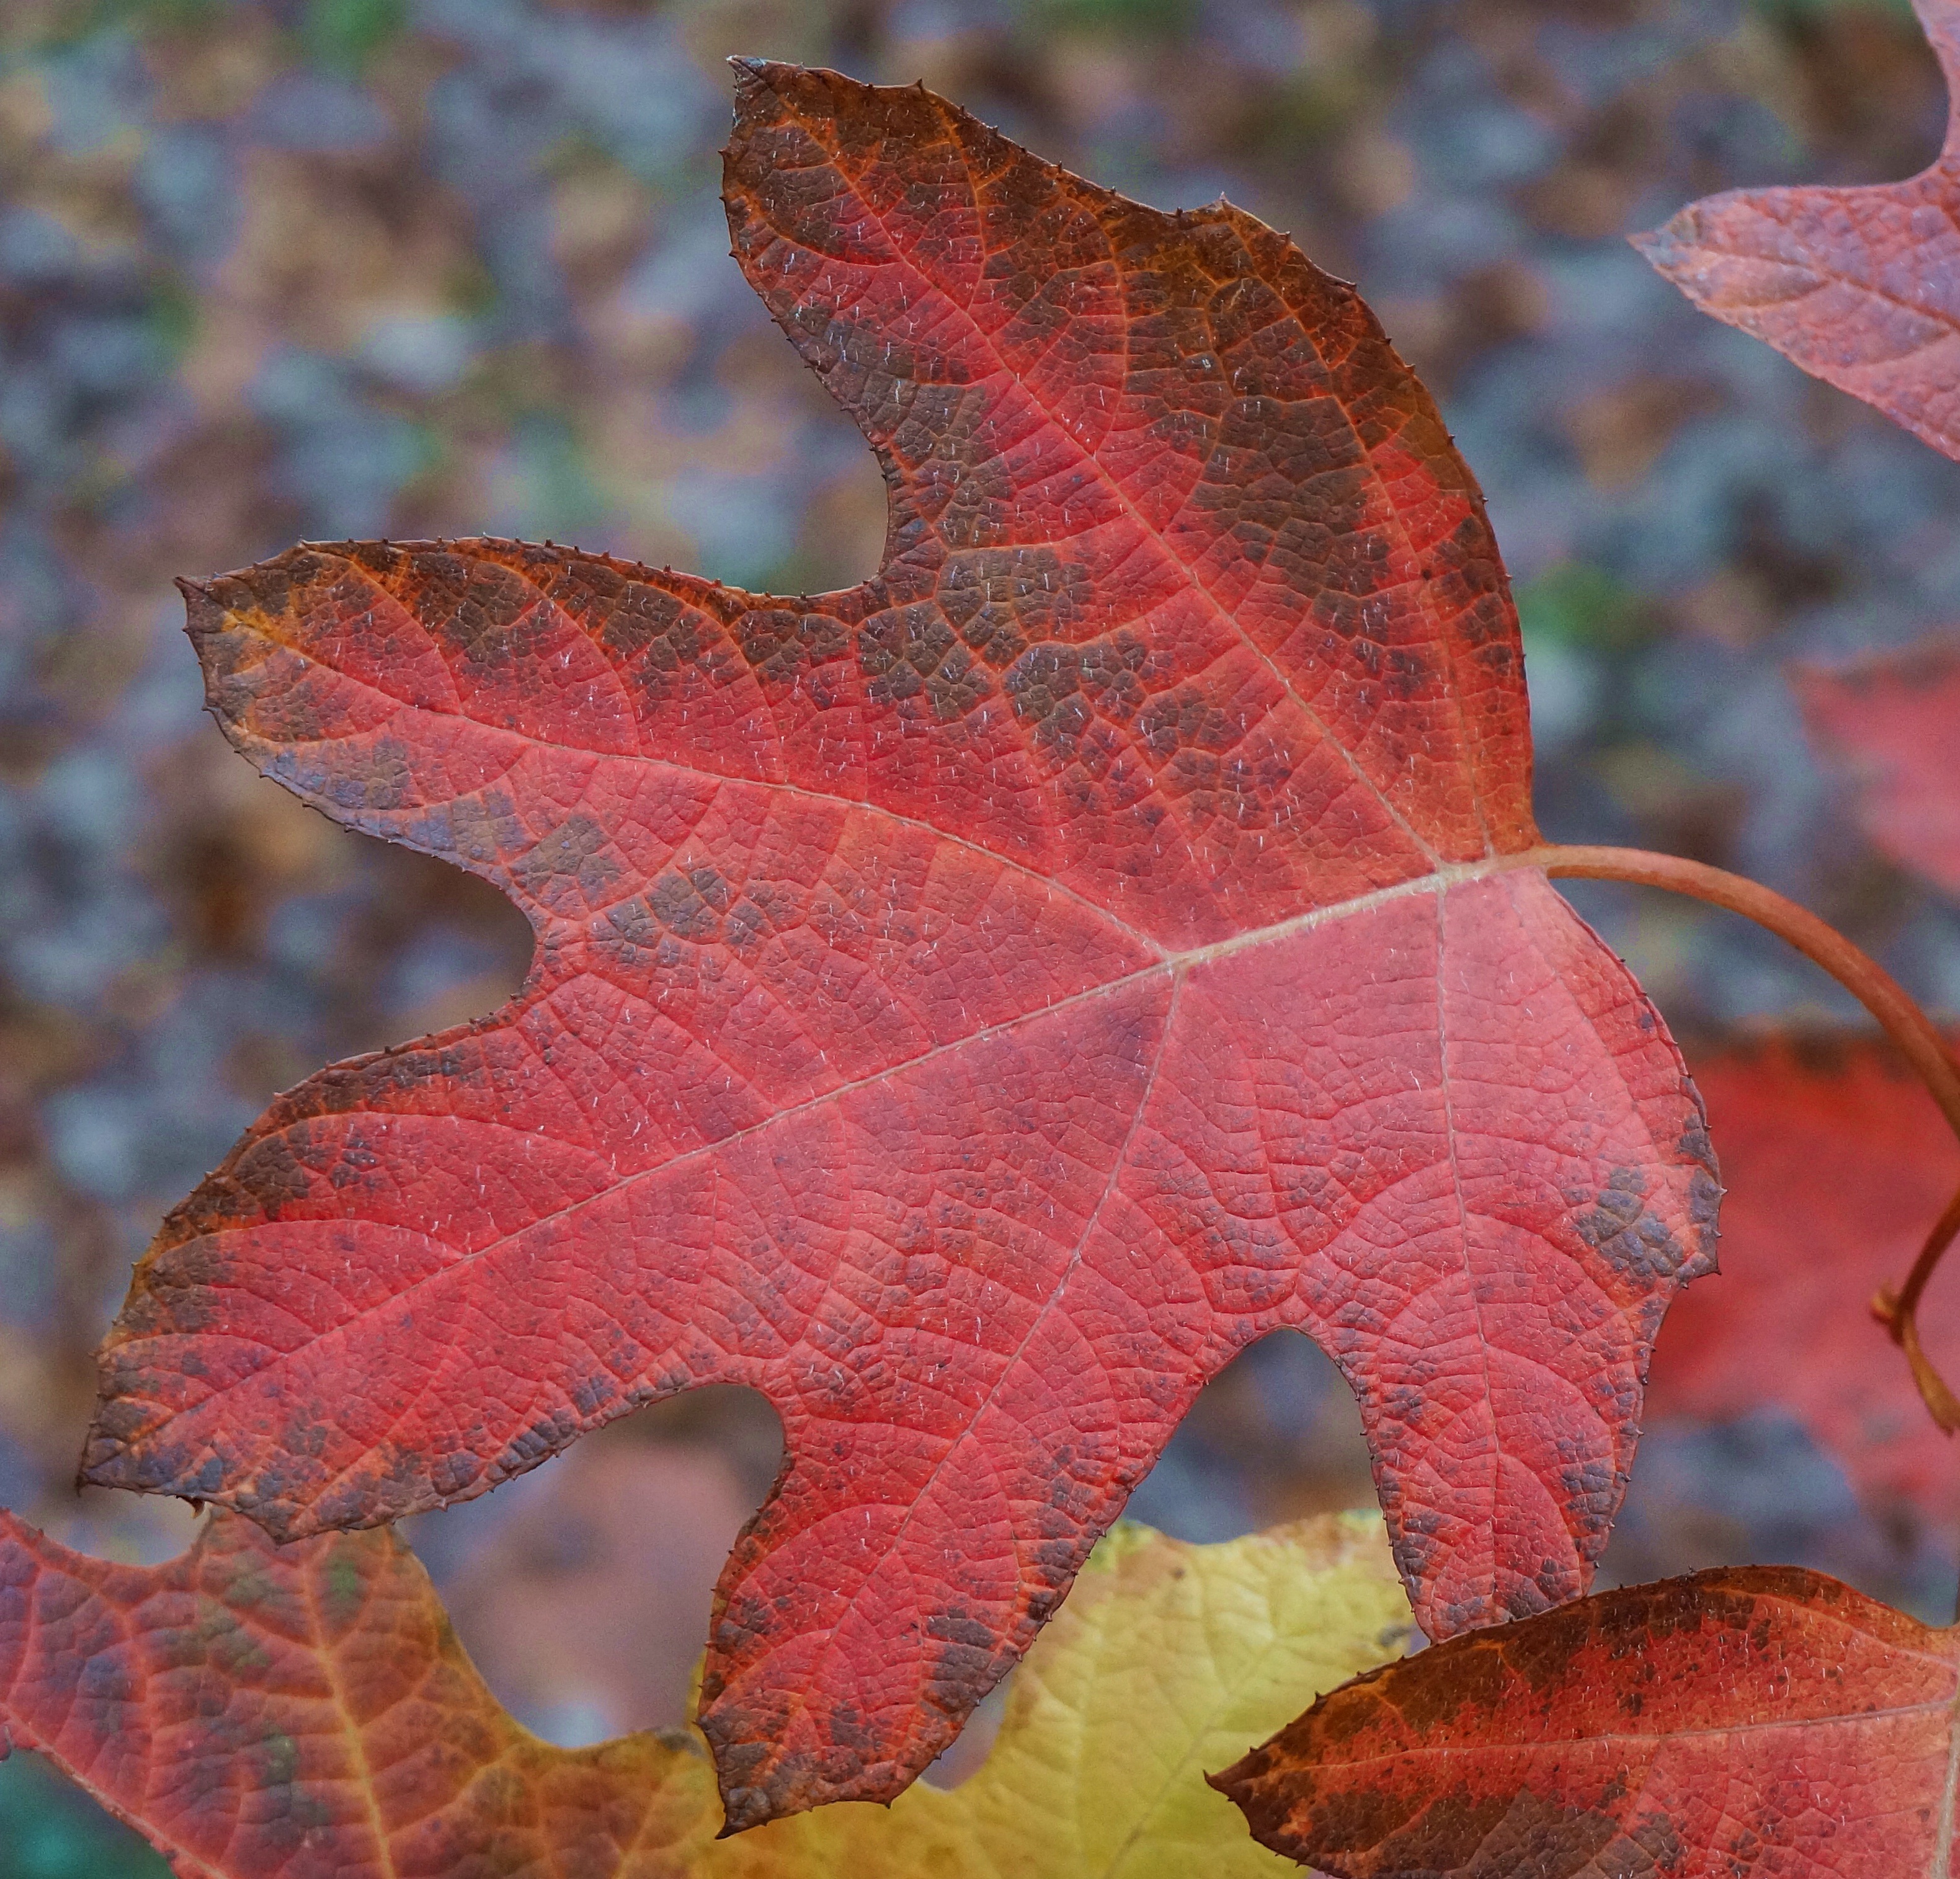
tree, nature, branch, plant, leaf, fall, flower, petal, frost, red, autumn, garden, flora, hydrangea, season, maple tree, maple leaf, oak, flowering plant, oak leaf hydrangea, woody plant, land plant